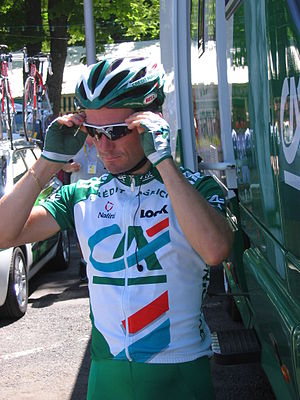
Benoît Salmon
Benoît Salmon
Benoît Salmon er en professionel fransk cykelrytter. Han blev professionel i 1996. Fra 2005 har han cyklet for det franske kontinental-hold Agritubel.